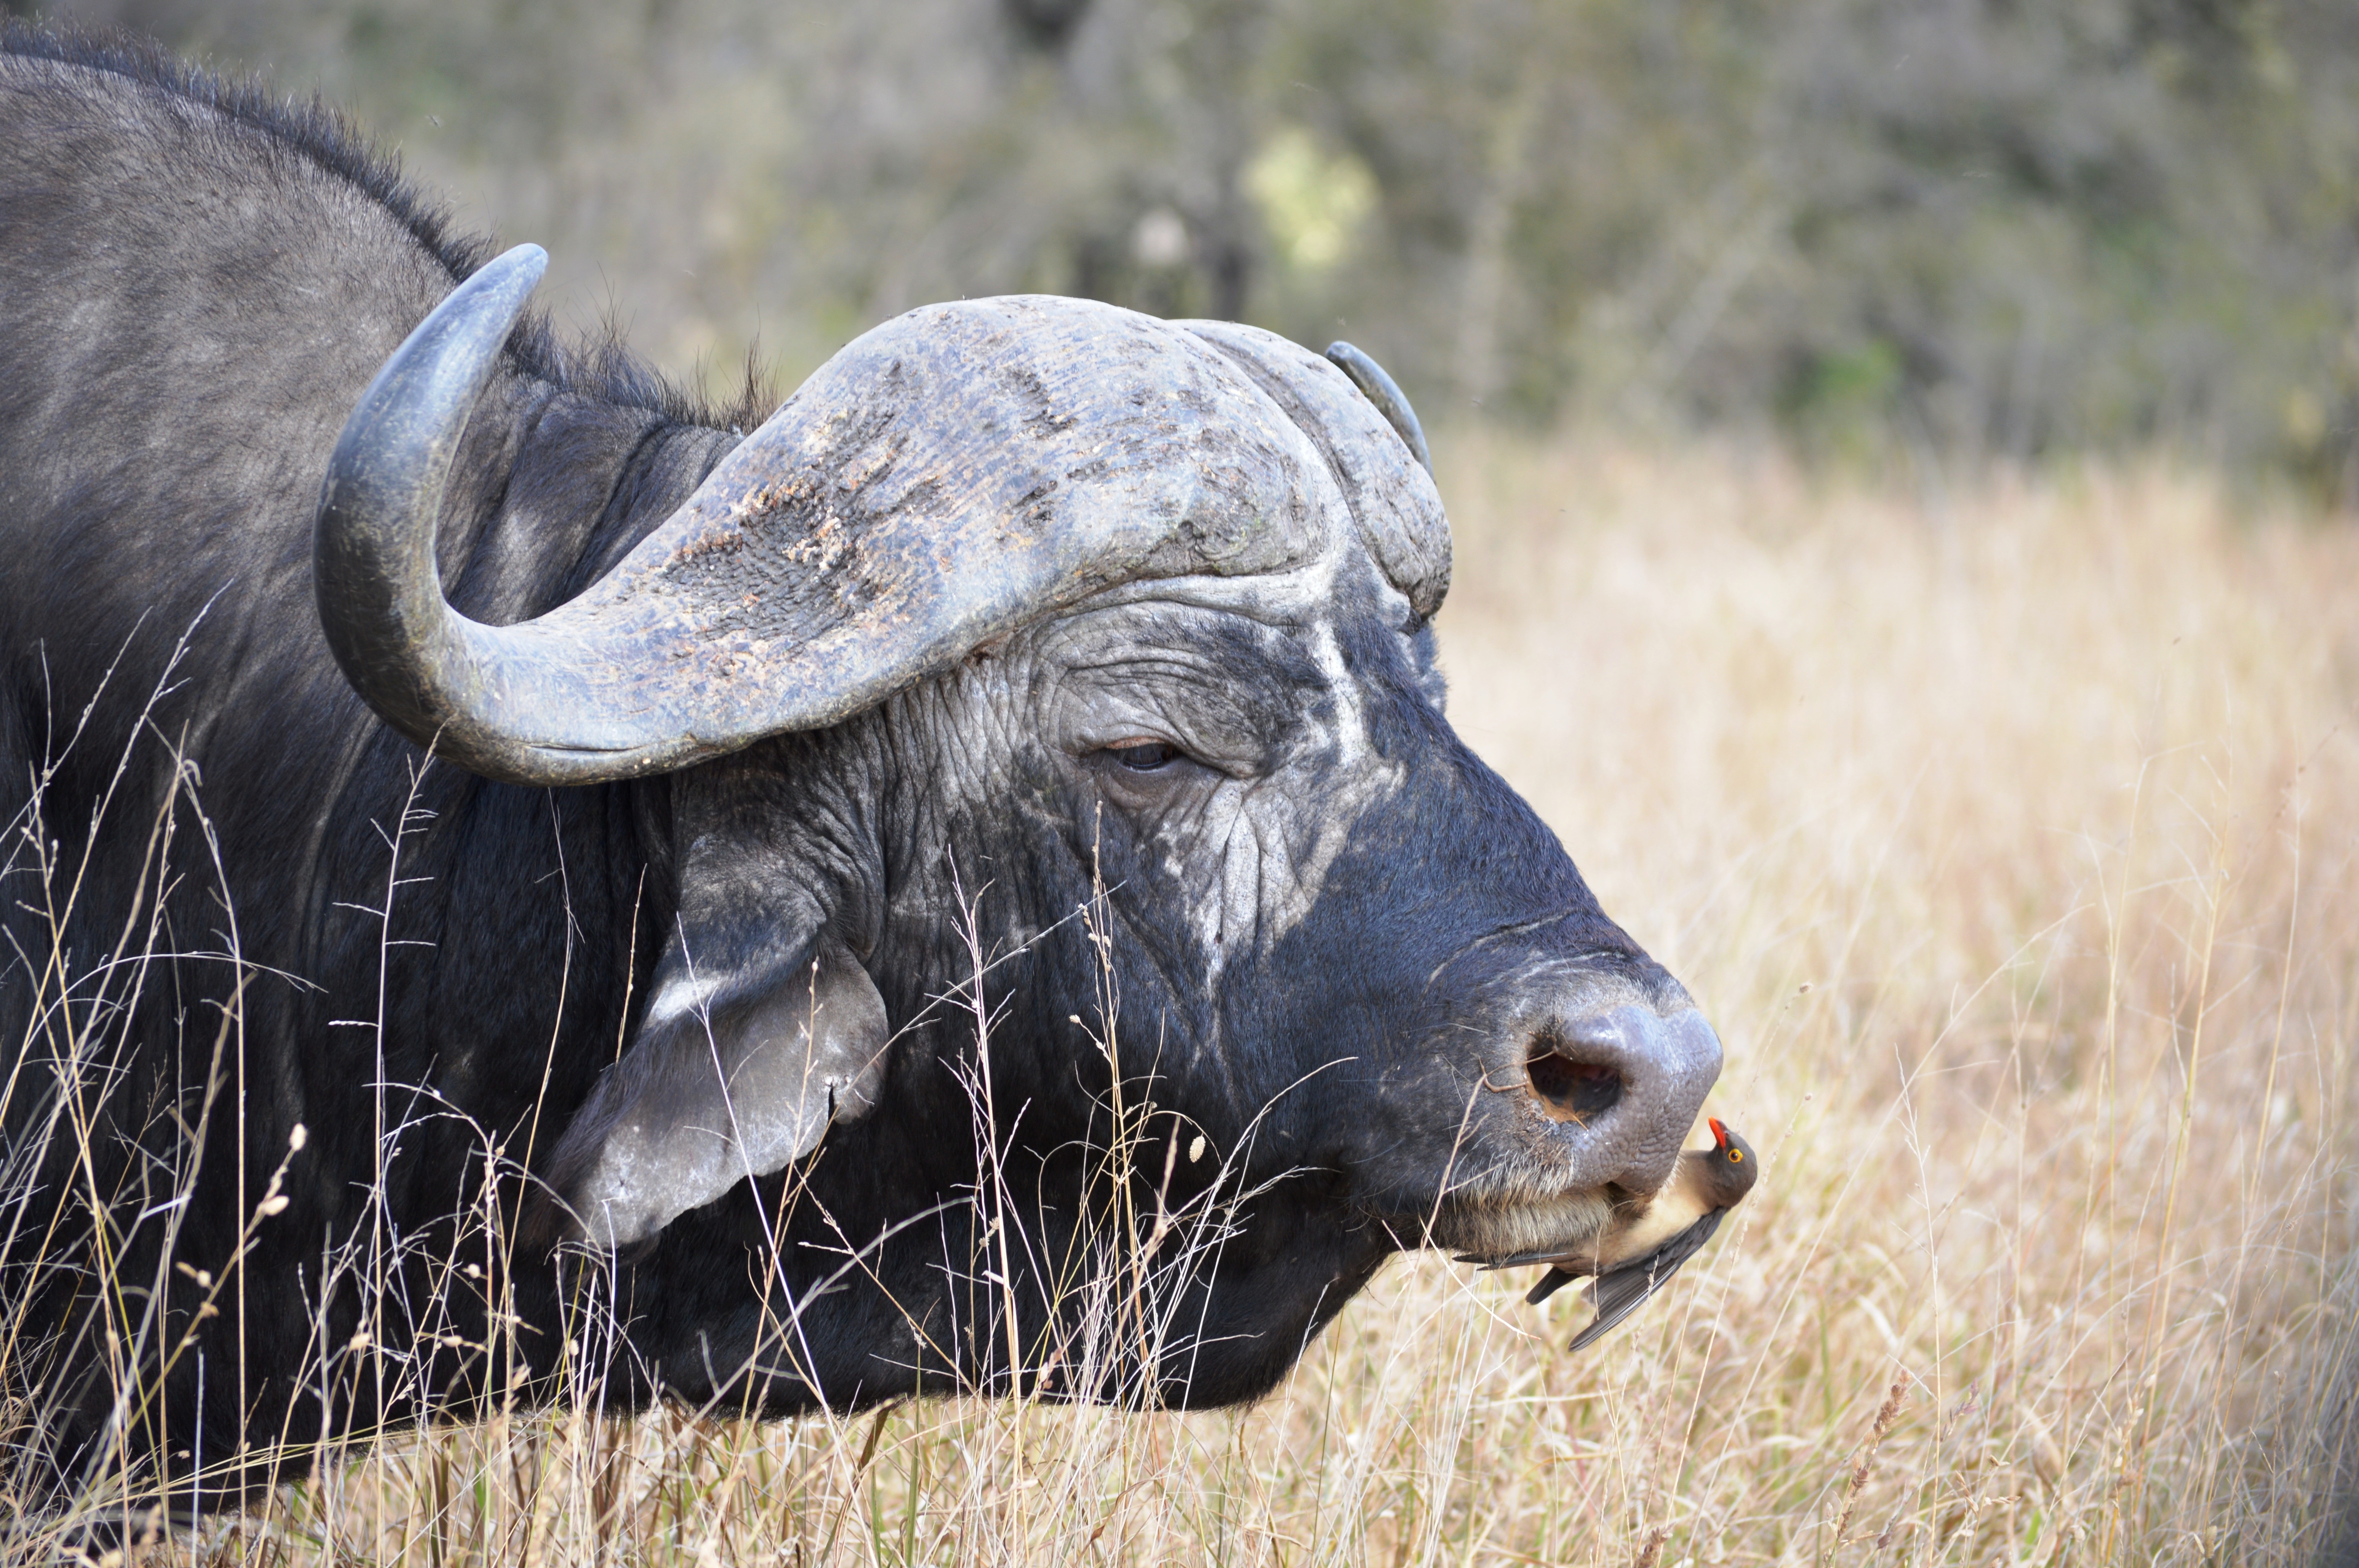
bird, wildlife, horn, grazing, mammal, fauna, bull, safari, buffalo, south africa, kruger park, water buffalo, cattle like mammal, texas longhorn, working animal